Selangor

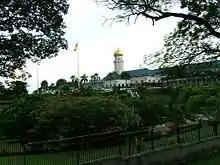
The palace of the Sultan of Selangor in Klang.

Selangor is Malaysia's most populous state; it has the nation's biggest conurbation, the Klang Valley. Selangor's geographical position in the centre of Peninsular Malaysia contributed to the state's rapid development as Malaysia's transportation and industrial hub, creating jobs and attracting migrants from other states and from other Asian countries, especially Indonesia, the Philippines, Vietnam, Myanmar, Bangladesh, India, Pakistan and China.